The Life Aquatic with Steve Zissou

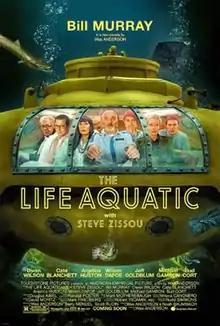
Theatrical release poster

The Life Aquatic with Steve Zissou is a 2004 American adventure comedy-drama film written by Wes Anderson and Noah Baumbach and directed by Anderson. It is Anderson's fourth feature-length film and was released in the United States on December 25, 2004.